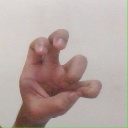
अक्षर: छ